Sogdia

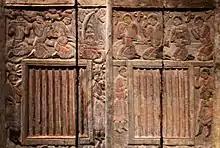
Sogdian musicians and attendants on the tomb of Wirkak, 580 AD.

Shortly after the smuggling of silkworm eggs into the Byzantine Empire from China by Nestorian Christian monks, the 6th-century Byzantine historian Menander Protector writes of how the Sogdians attempted to establish a direct trade of Chinese silk with the Byzantine Empire. After forming an alliance with the Sasanian ruler Khosrow I to defeat the Hephthalite Empire, Istämi, the Göktürk ruler of the First Turkic Khaganate, was approached by Sogdian merchants requesting permission to seek an audience with the Sassanid king of kings for the privilege of traveling through Persian territories in order to trade with the Byzantines. Istämi refused the first request, but when he sanctioned the second one and had the Sogdian embassy sent to the Sassanid king, the latter had the members of the embassy poisoned. Maniah, a Sogdian diplomat, convinced Istämi to send an embassy directly to Byzantium's capital Constantinople, which arrived in 568 and offered not only silk as a gift to Byzantine ruler Justin II, but also proposed an alliance against Sassanid Persia. Justin II agreed and sent an embassy to the Turkic Khaganate, ensuring the direct silk trade desired by the Sogdians.